Ferrari SF70H

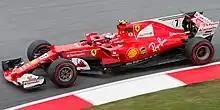
Räikkönen driving the SF70H during practice for the Malaysian Grand Prix

At Monaco, both Mercedes cars struggled to find the right setup, while Ferrari were very fast yet again. Kimi Räikkönen got his first pole position since 2008 French Grand Prix by 0.043 seconds over Vettel, who himself was just 0.002 seconds clear of the Mercedes of Valtteri Bottas in third. But, crucially for the championship, Hamilton would start the race in thirteenth place. The two Ferraris stayed one and two until lap 34, when Räikkönen pitted to cover off the undercut from Bottas and Verstappen. Vettel stayed out for an extra five laps, putting in blistering lap times mostly quicker than those of Räikkönen on fresh supersofts. Vettel came in on lap 39, and rejoined ahead of Räikkönen, and led to the finish despite a safety car. After the race, talks arose that Ferrari had deliberately put Räikkönen on the slower strategy (Pirelli had said that ultrasofts could last an entire race distance, so the preferred strategy was to run on ultrasofts as long as possible) so that Vettel could maximize the points gain from Hamilton's lowly finish. This was the first Ferrari win at Monaco since 2001 and first Ferrari 1–2 finish since the infamous 2010 German Grand Prix. Ferrari retook the lead in the Constructors' Championship after both Mercedes cars had a poor race and Vettel increased his lead over Hamilton to 25 points.